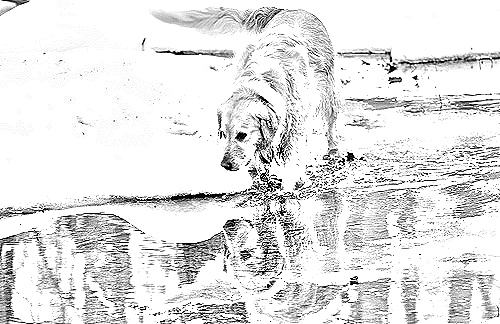
Portrait style: Sketch Portrait